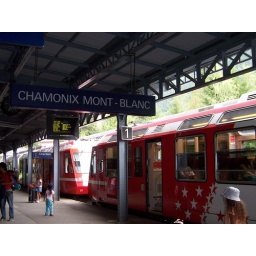
29 July, 2006 - Day 1, Arrive in Chamonix by picturesque train ride through mountains on Mont Blanc Express